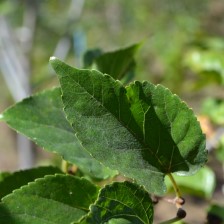
Variety: Kamphaengsaeng42